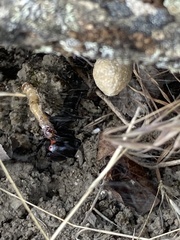
Species: Lactrodectus_hesperus